Exterminator (horse)

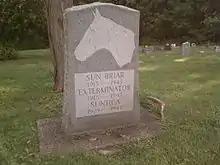
Exterminator's grave at Whispering Pines Pet Cemetery in Binghamton, NY

Racing until the age of 9, a relatively old age for a race horse, Exterminator was called by his many fans "Old Bones" or "The Galloping Hatrack" (amongst the stable lads, he was "Old Shang"). He was retired in 1924 to a life of grass and leisure, with a succession of companion ponies, all named Peanuts, at his side.